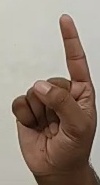
ASL sign: 1